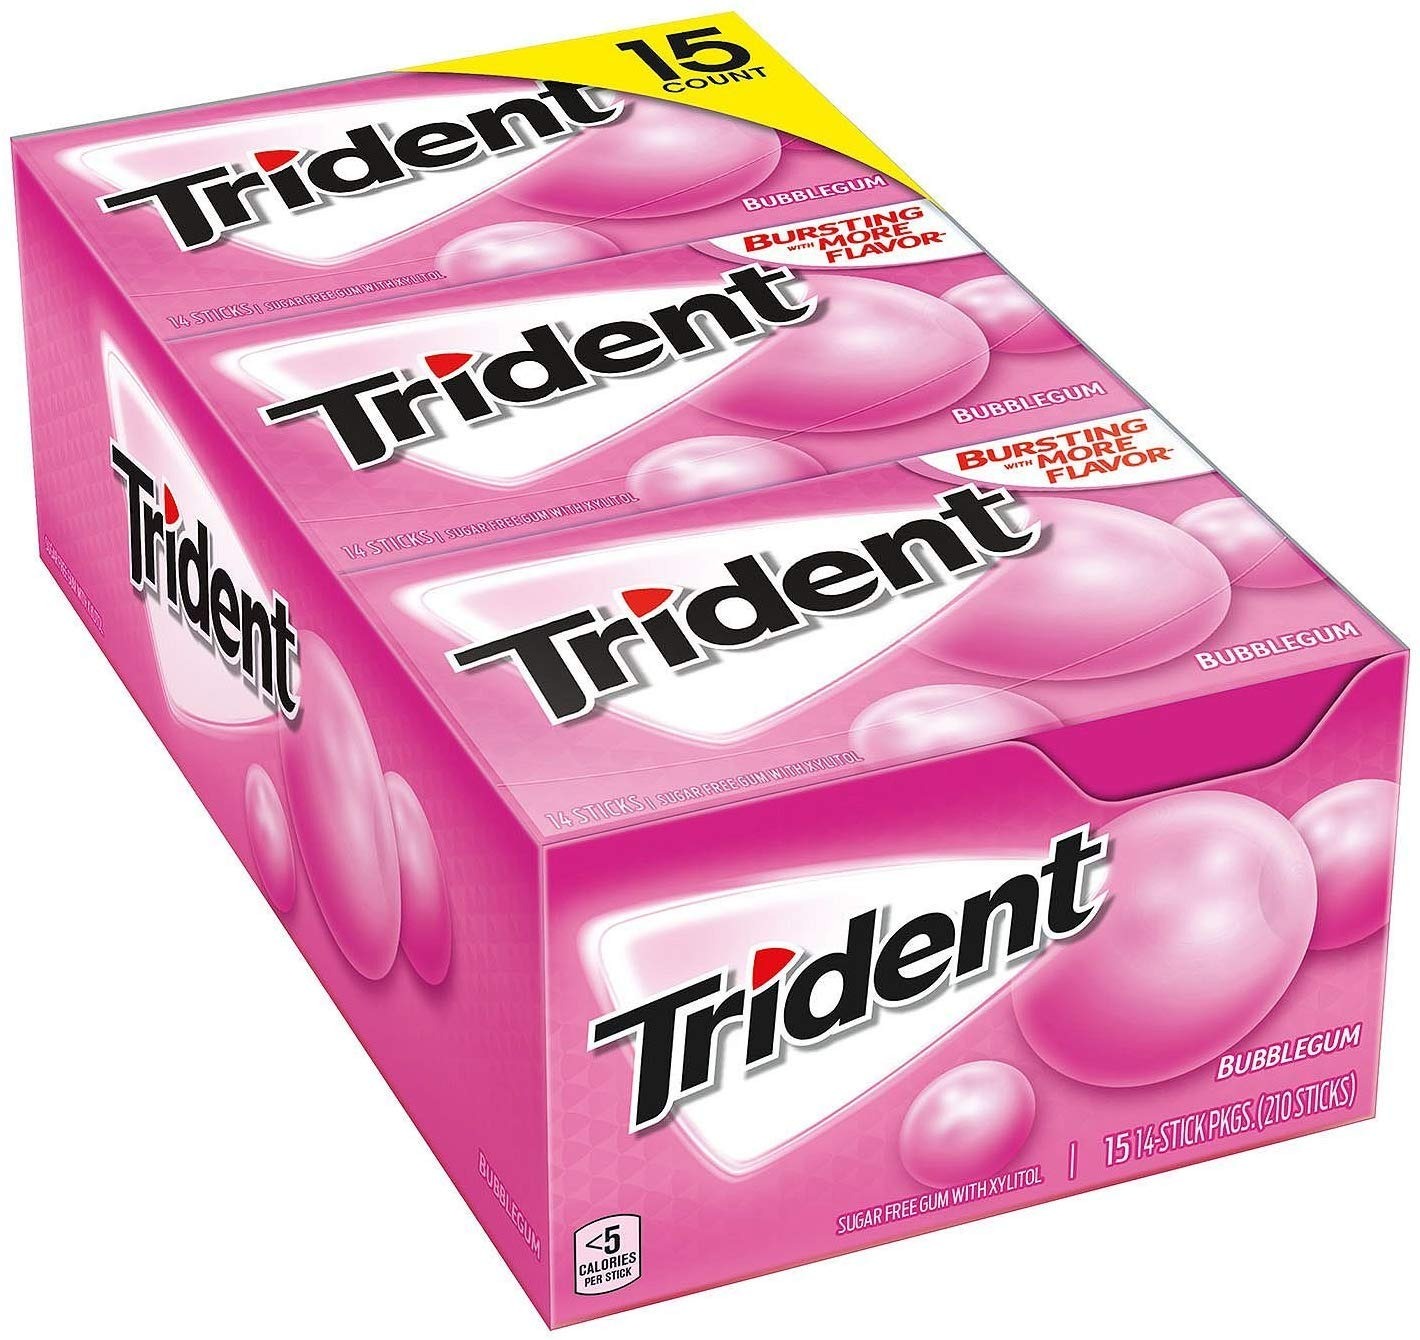
Item Name: Trident Bubble Gum Sugar Free Gum 30/14 Piece Packs Total 420 Sticks
Value: 320.0
Unit: Count

Price: 34.9